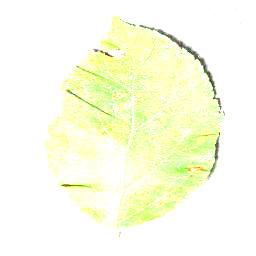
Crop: apple
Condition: cedar_rust